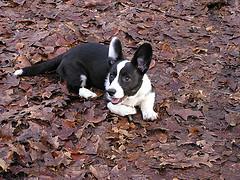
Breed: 2909-n000116-Cardigan